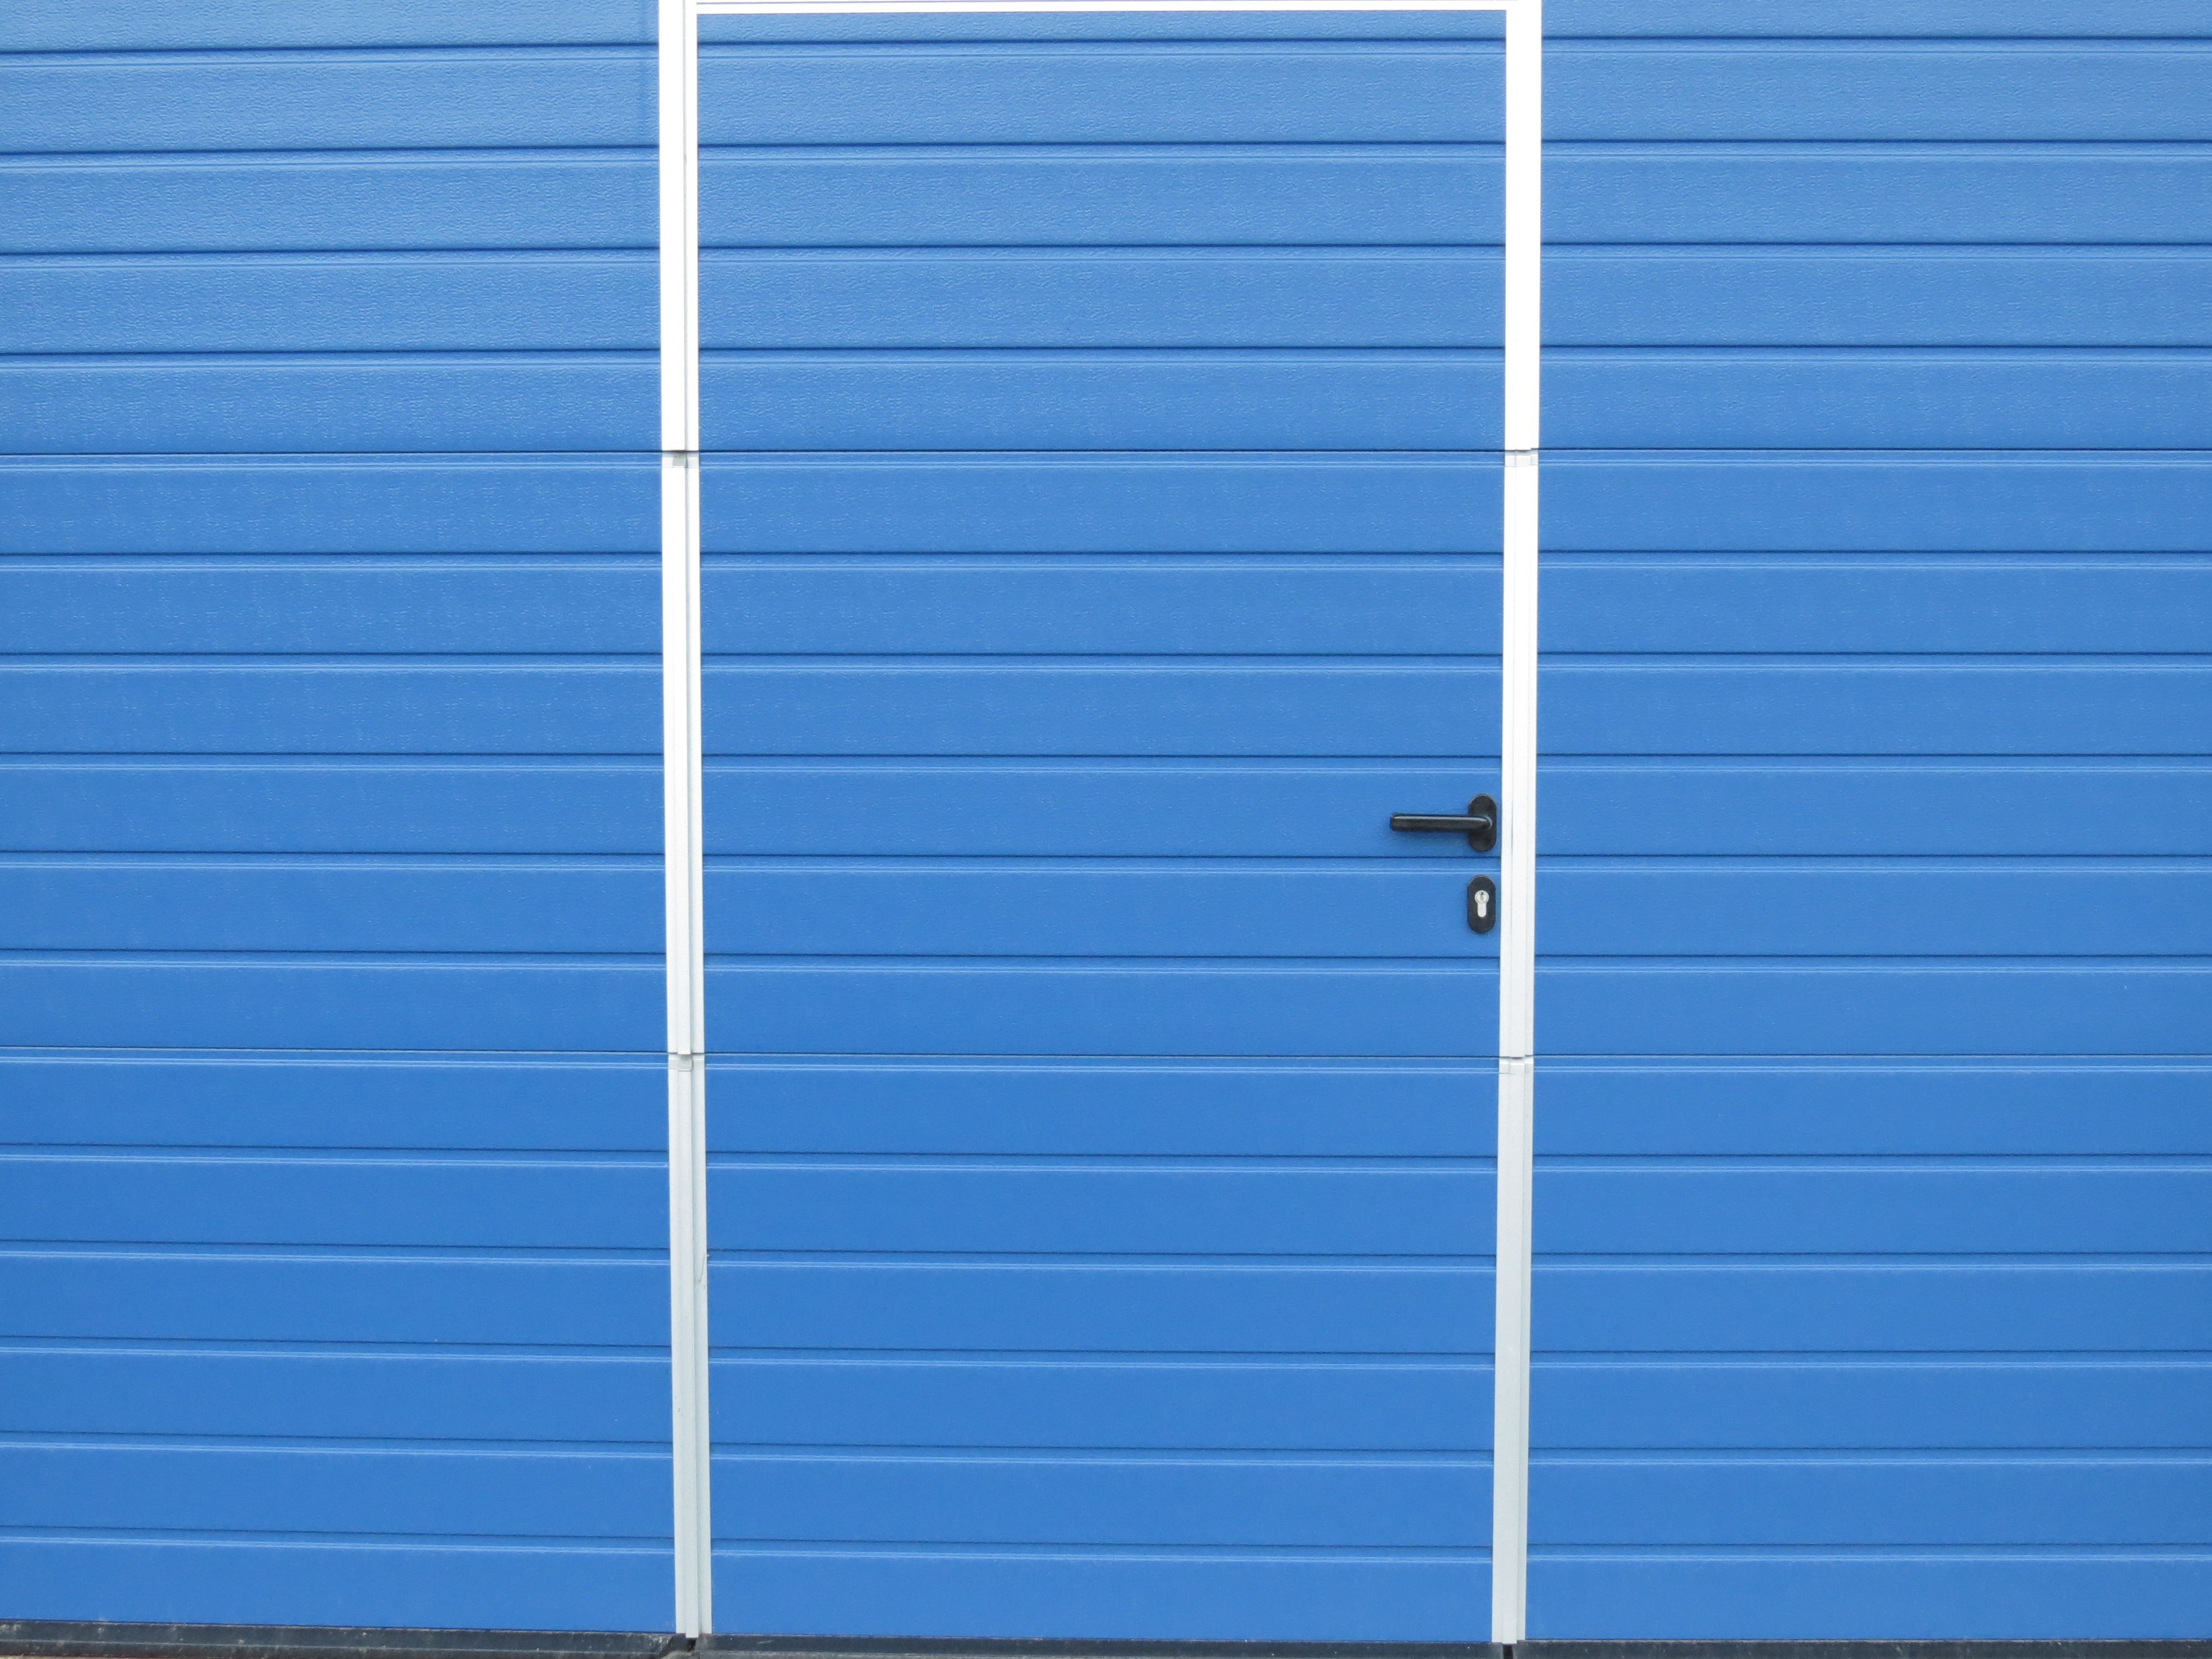
hut, line, color, blue, scale, colorful, door, interior design, sheet, bright, window blind, new, siding, freshly painted, entrance door, garden shed, light blue, corrugated sheet, metal door, window covering, window treatment, sheet metal hut